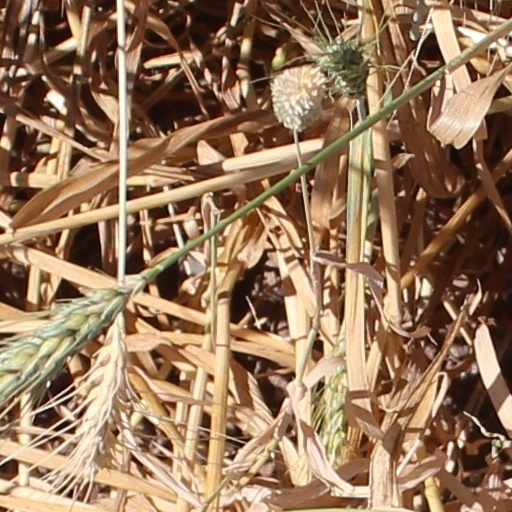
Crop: wheat